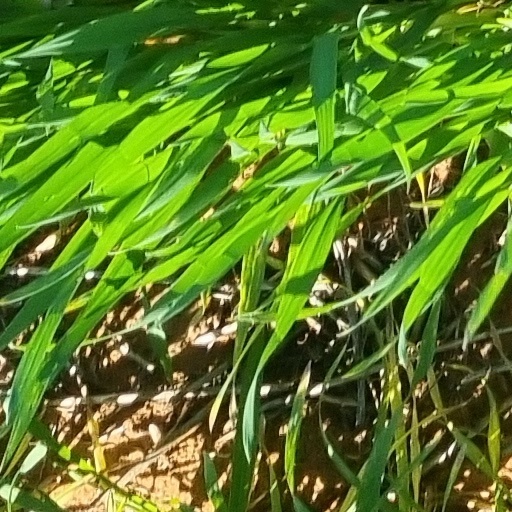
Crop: wheat